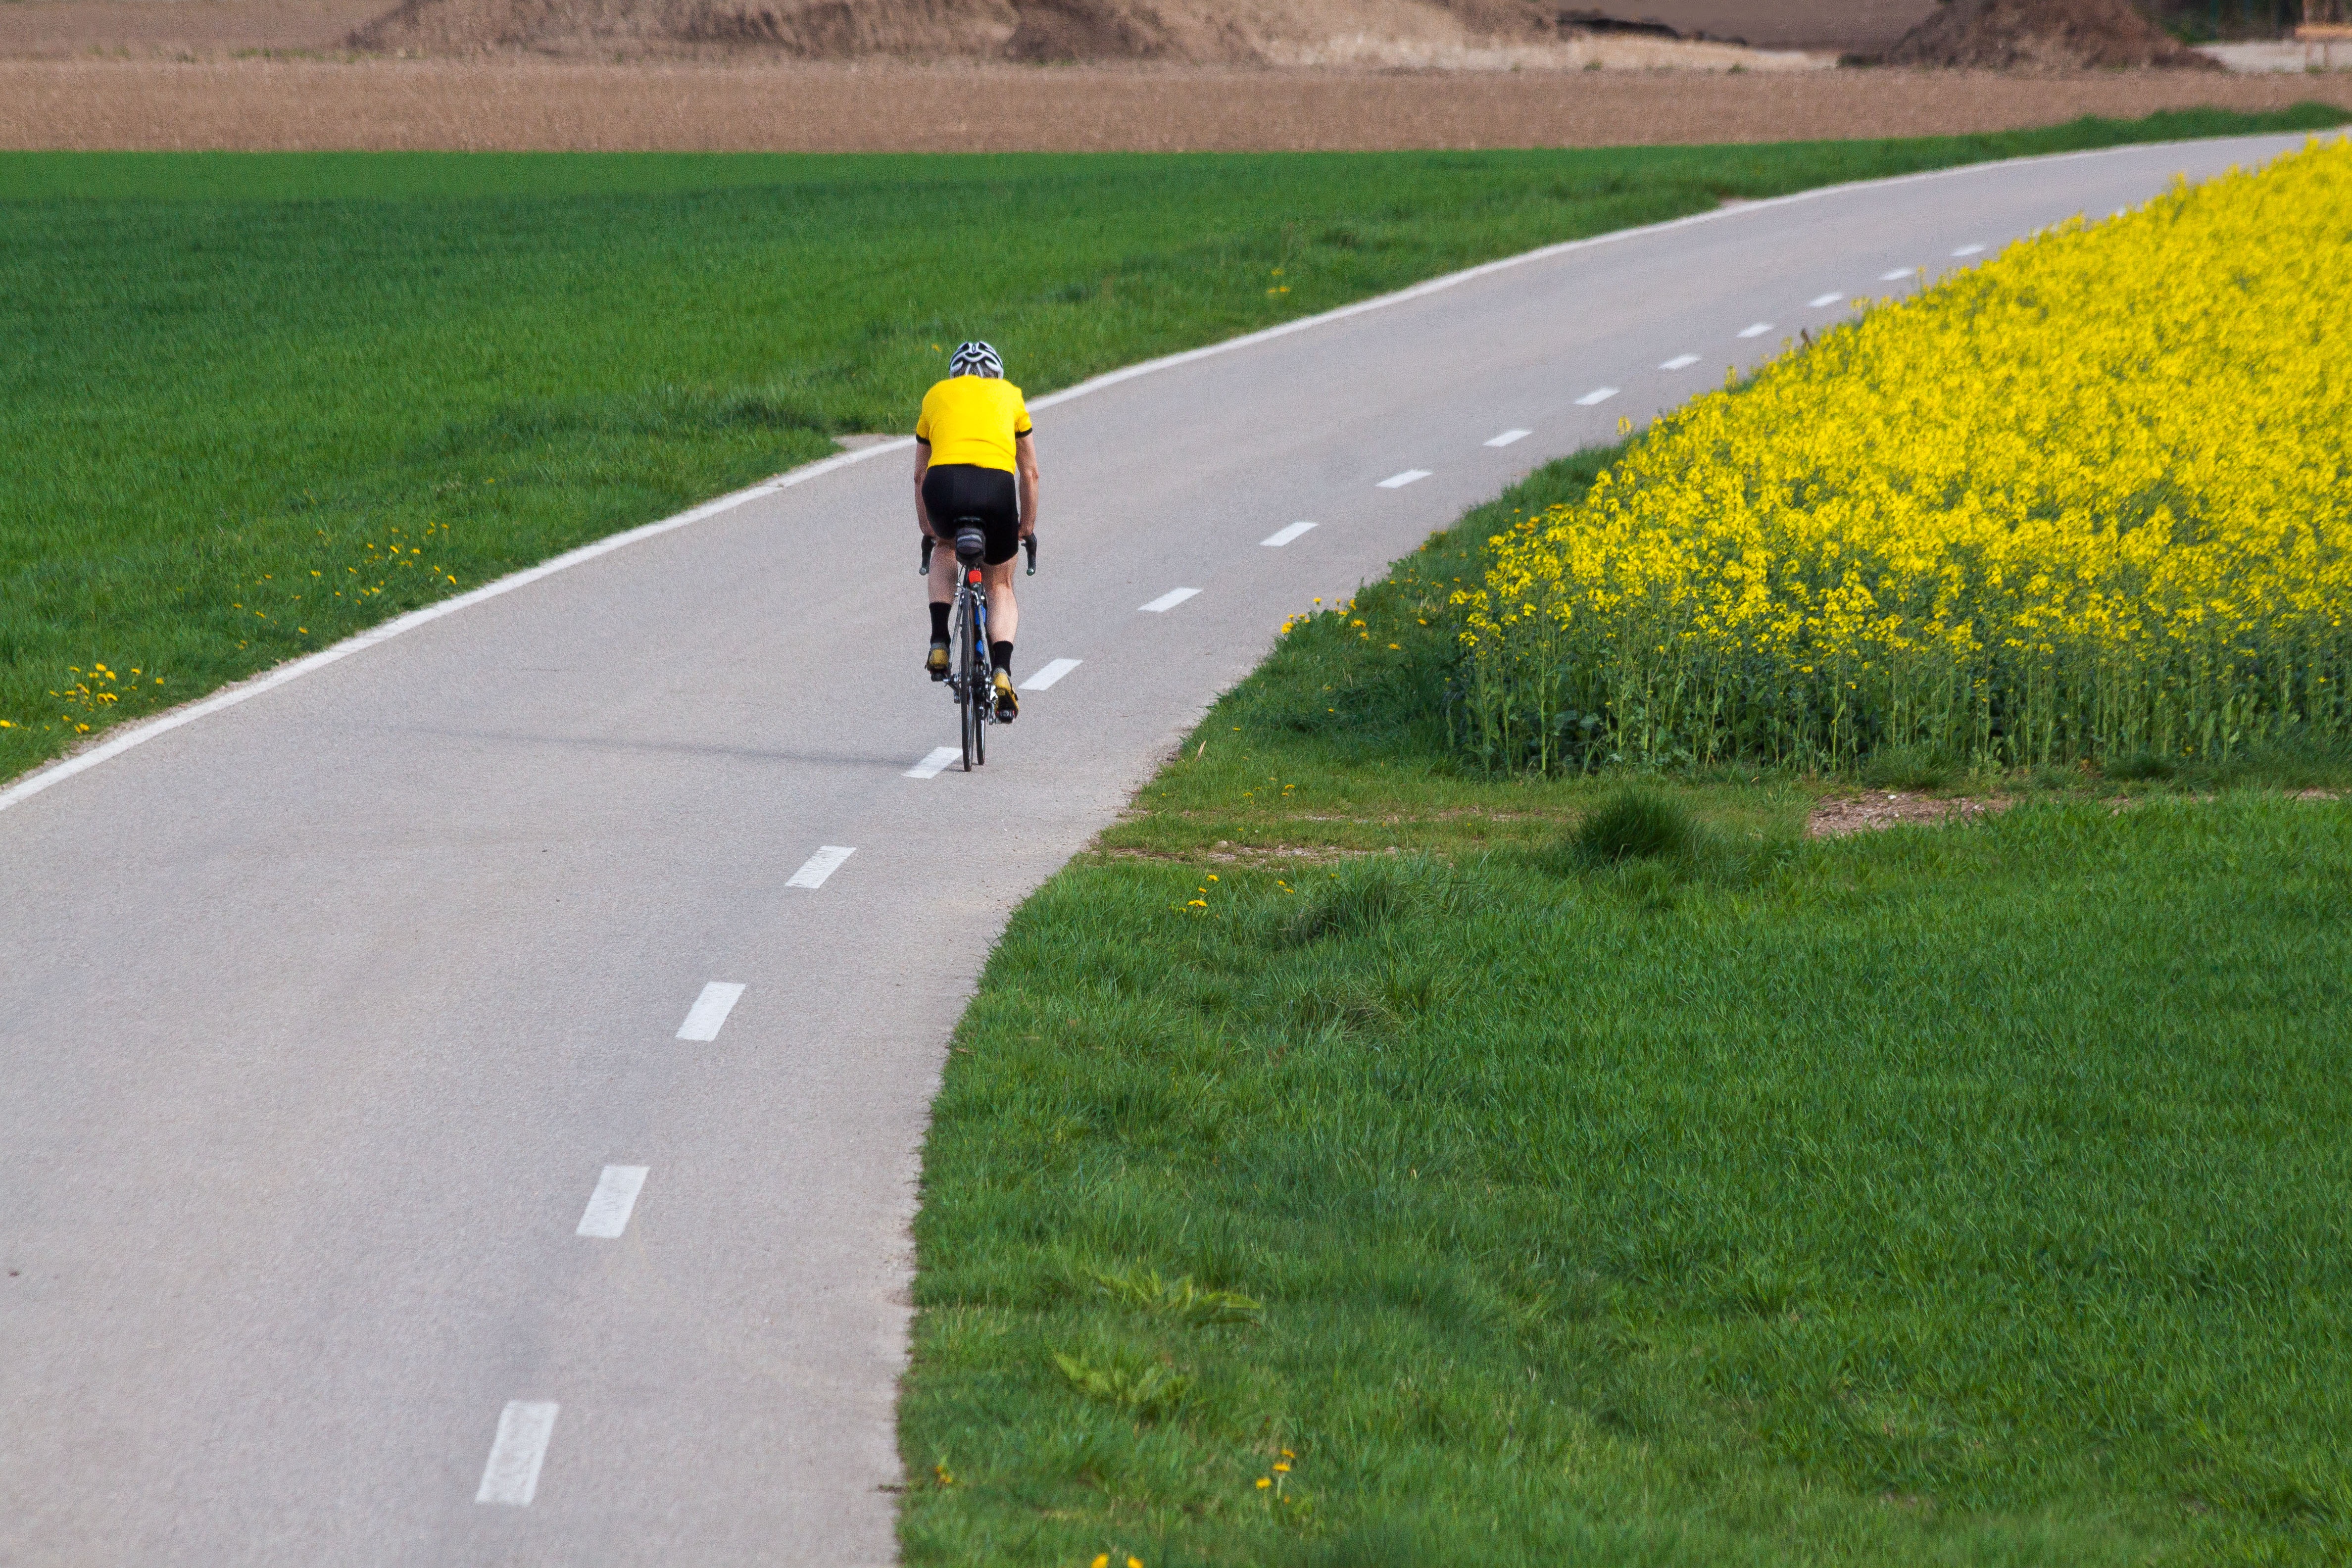
landscape, road, field, lawn, meadow, dandelion, flower, asphalt, harvest, yellow, lane, shirt, cultivation, mark, race track, cyclists, arable, oilseed rape, field of rapeseeds, agricultural operation, cycling shorts